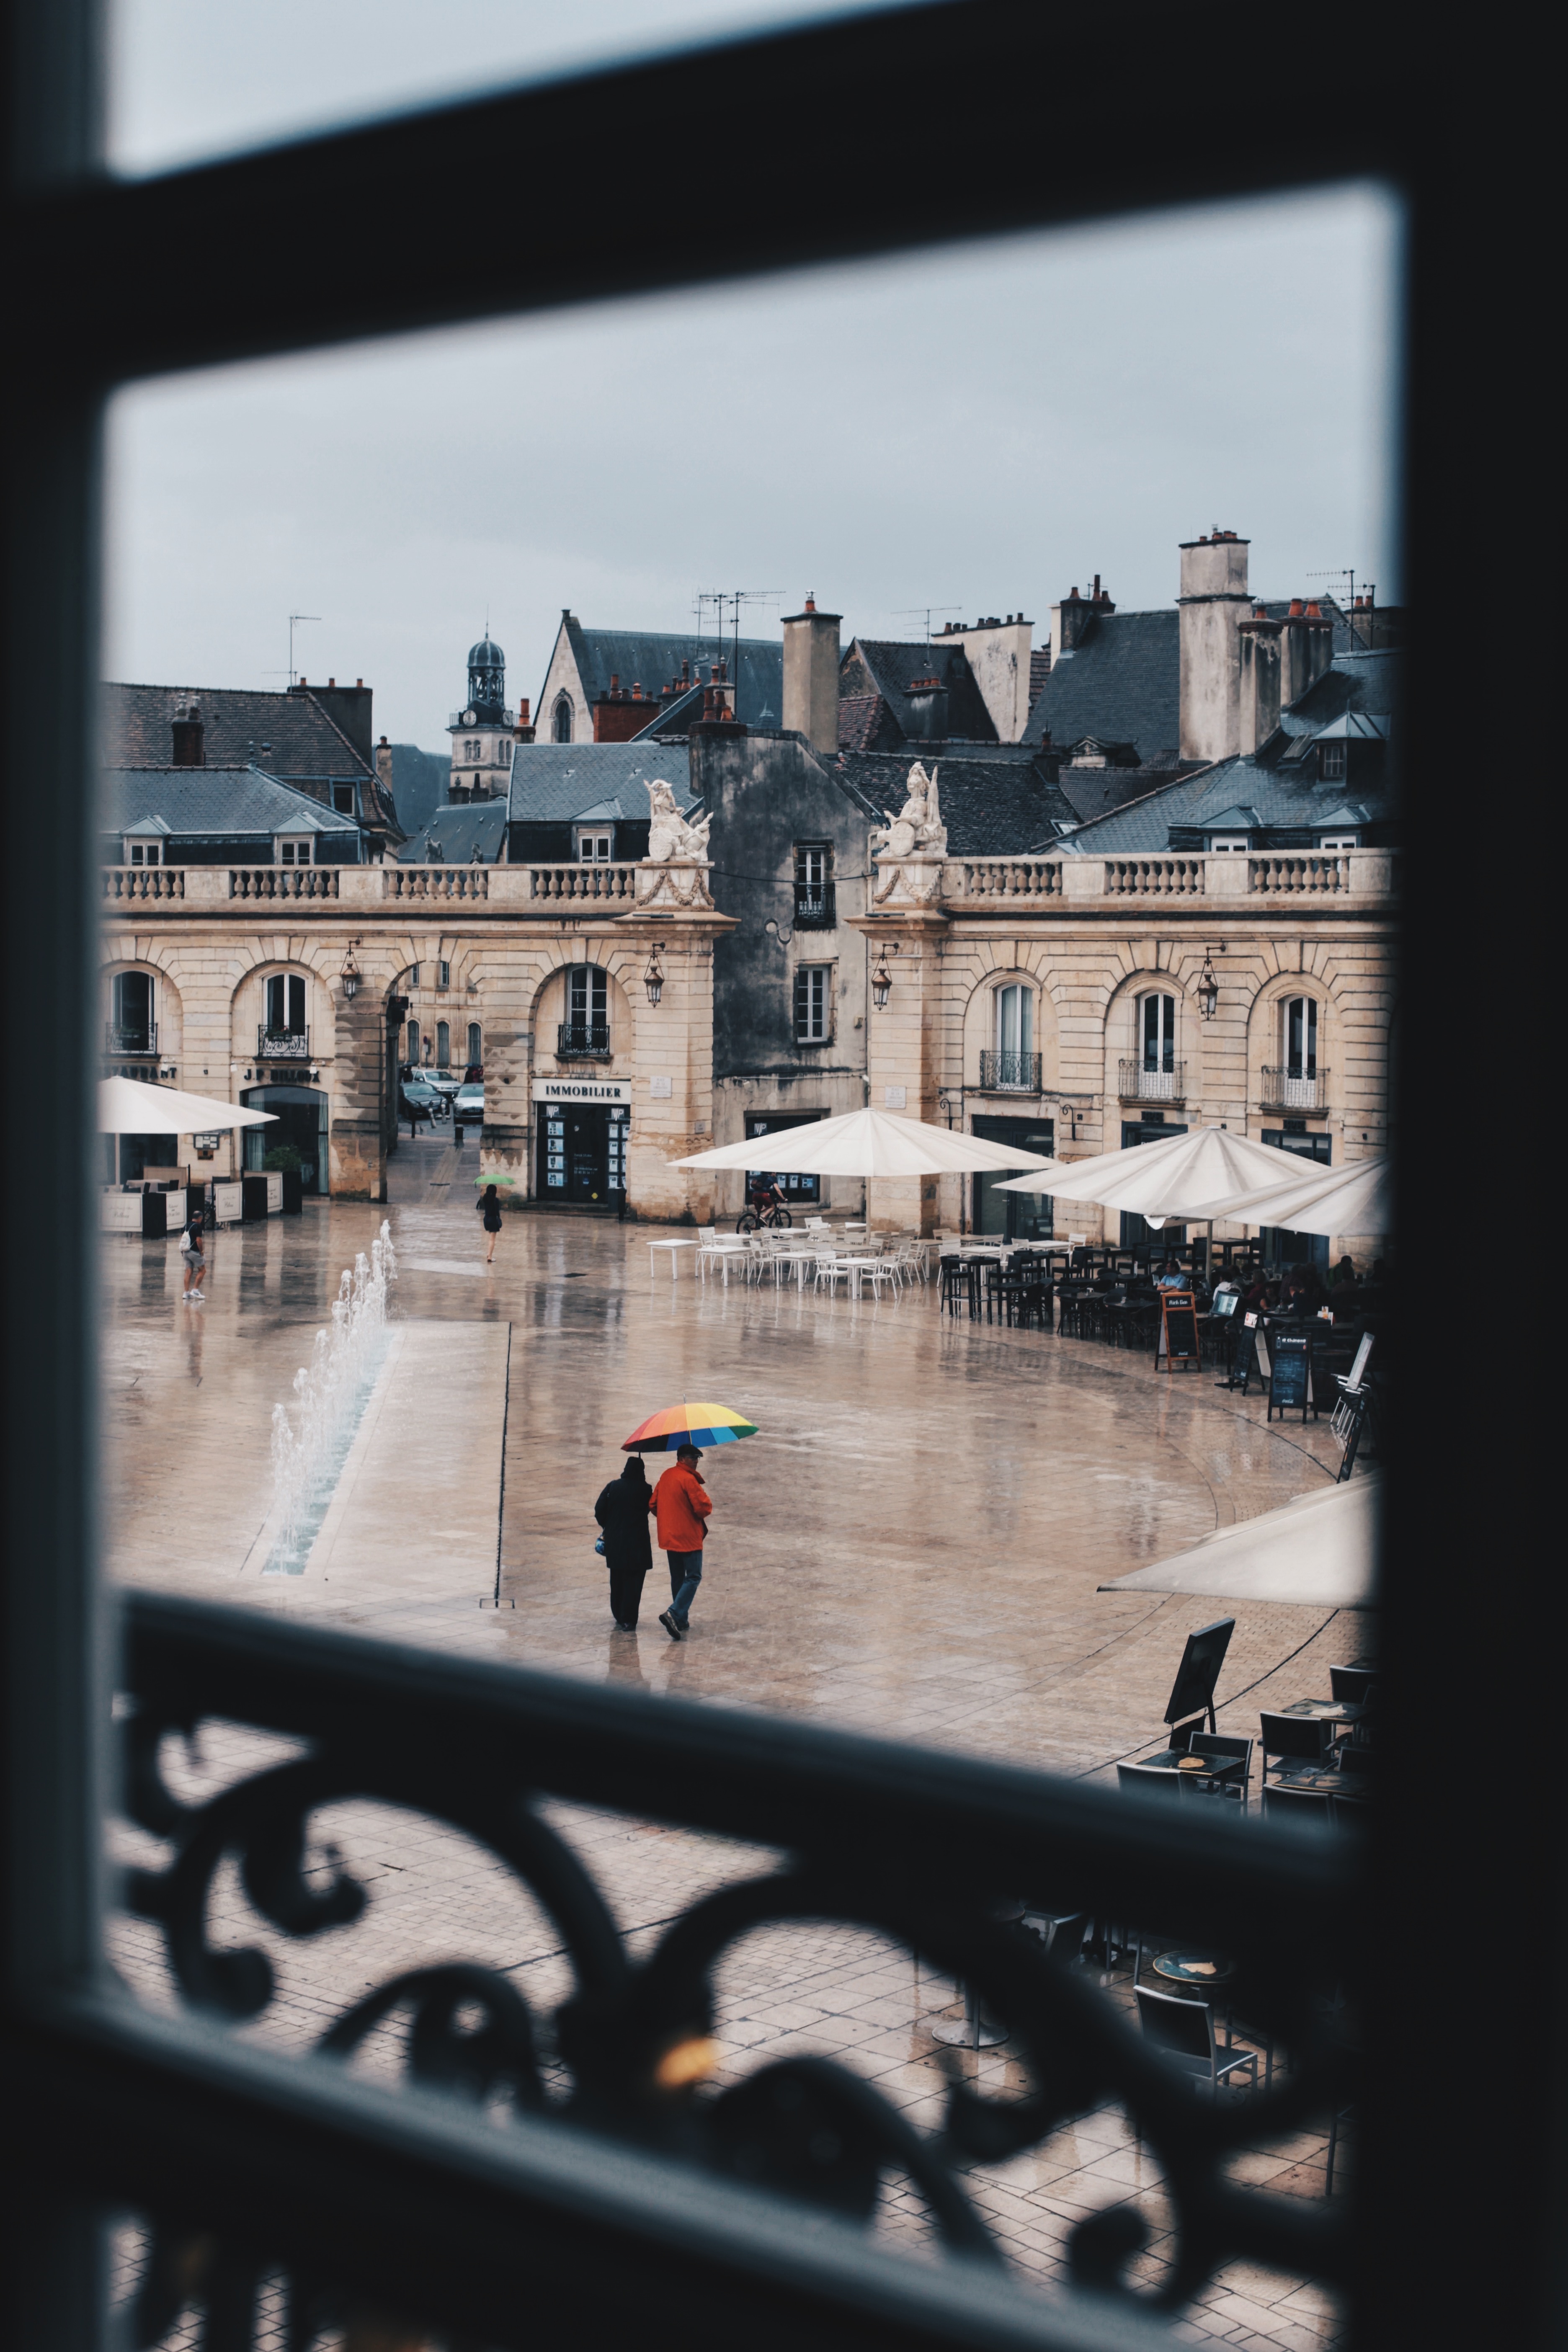
photography, cityscape, reflection, blue, art, photograph, image, shape